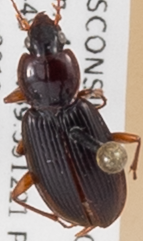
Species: Synuchus impunctatus
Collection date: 2018-08-14
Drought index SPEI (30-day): -0.03
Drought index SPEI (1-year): -0.3
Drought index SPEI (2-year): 1.106